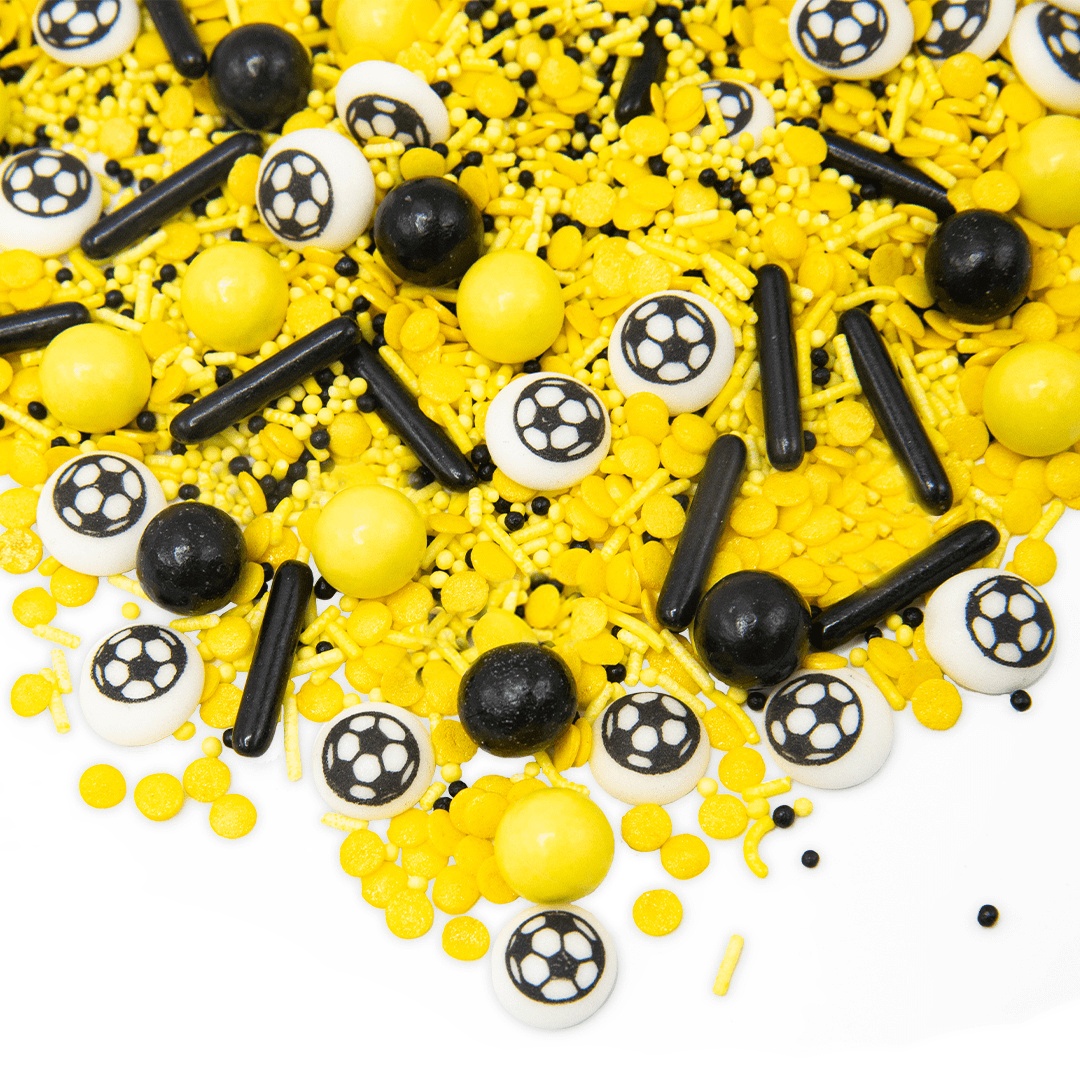
Kick it like champions
RRP* (recommended retail prices): 90g: 7,90€ (incl. taxes) 500g & 4kg: only for own use (eg. bakeries) *Not legally binding. Prices can be set individually. Ingredients: Sugar, starch ( WHEAT , corn, potato, rice), flour (rice), WHEAT semolina, vegetable oils (rapeseed, rapeseed fully hydrogenated, coconut), vegetable fat (palm oil), glucose syrup, whole MILK powder, solubilized MILK protein, cocoa butter, cocoa mass, coloring (E100, E132, E153, E172), flavour, natural vanilla flavour, glazing agent (E901, E903, E904), thickener (E414), emulsifier (lecithine (sunflower, SOY ), E473), release agent (E553b), humectant (E422), acidifier (E330). May contain traces of NUTS and EGGS . Nutrition facts per 100g: kcal: 421; kj: 1778; fat: 6,2g; of which saturates: 3,7g; carbohydrates: 89,6g; of which sugars: 80,7g; protein: 1,4g; salt: 0,1g Please note: Shelf life will vary depending on the product, eg. Chocolate pearls may have a shorter shelf life than plain sugar pearls. Therefore, we always guarantee a minimum shelf life of 6 months for ALL products, but in most cases, we are able to offer a much longer shelf life (9-14 months).
Brand: HappySprinkles
Category: Food, Beverages & Tobacco > Food Items > Cooking & Baking Ingredients > Edible Baking Decorations